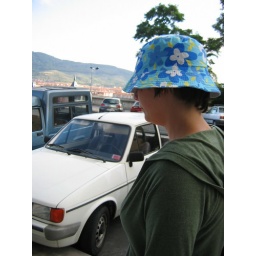
walking back to the car in the morning